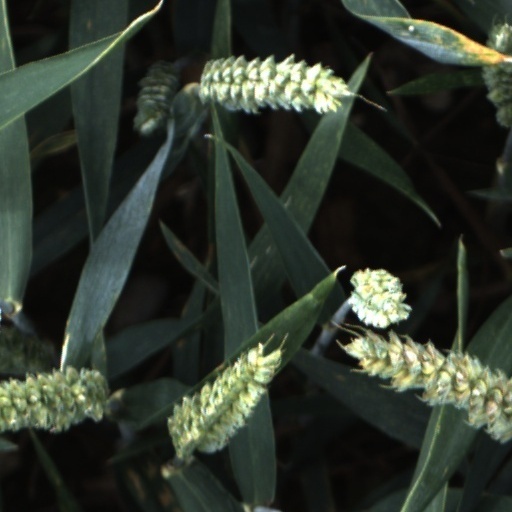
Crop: wheat